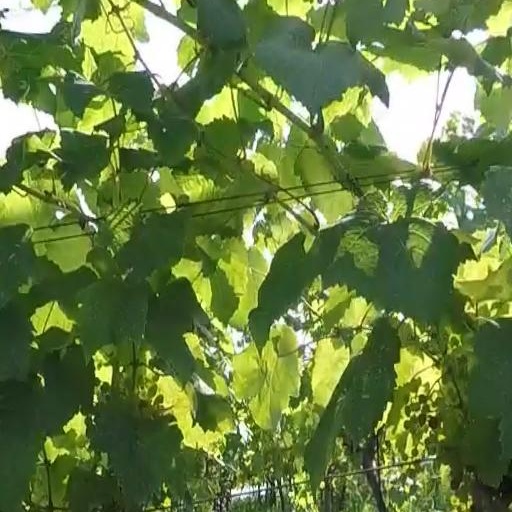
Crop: grape